List of 30 Rock characters

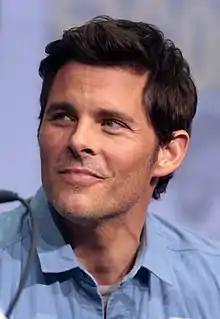

Wesley Snipes (Michael Sheen) is an Englishman whom Liz meets at her dentist's office while recovering from a root canal operation. Being under the effects of nitrous oxide, they seem to hit it off and list each other in their phones as "Future Husband" and "Future Wife". When sober, they immediately realize that they have nothing in common and dislike each other intensely. However, when they keep meeting each other by chance around the city, they continue to date believing that it is their destiny to "settle" for one another.